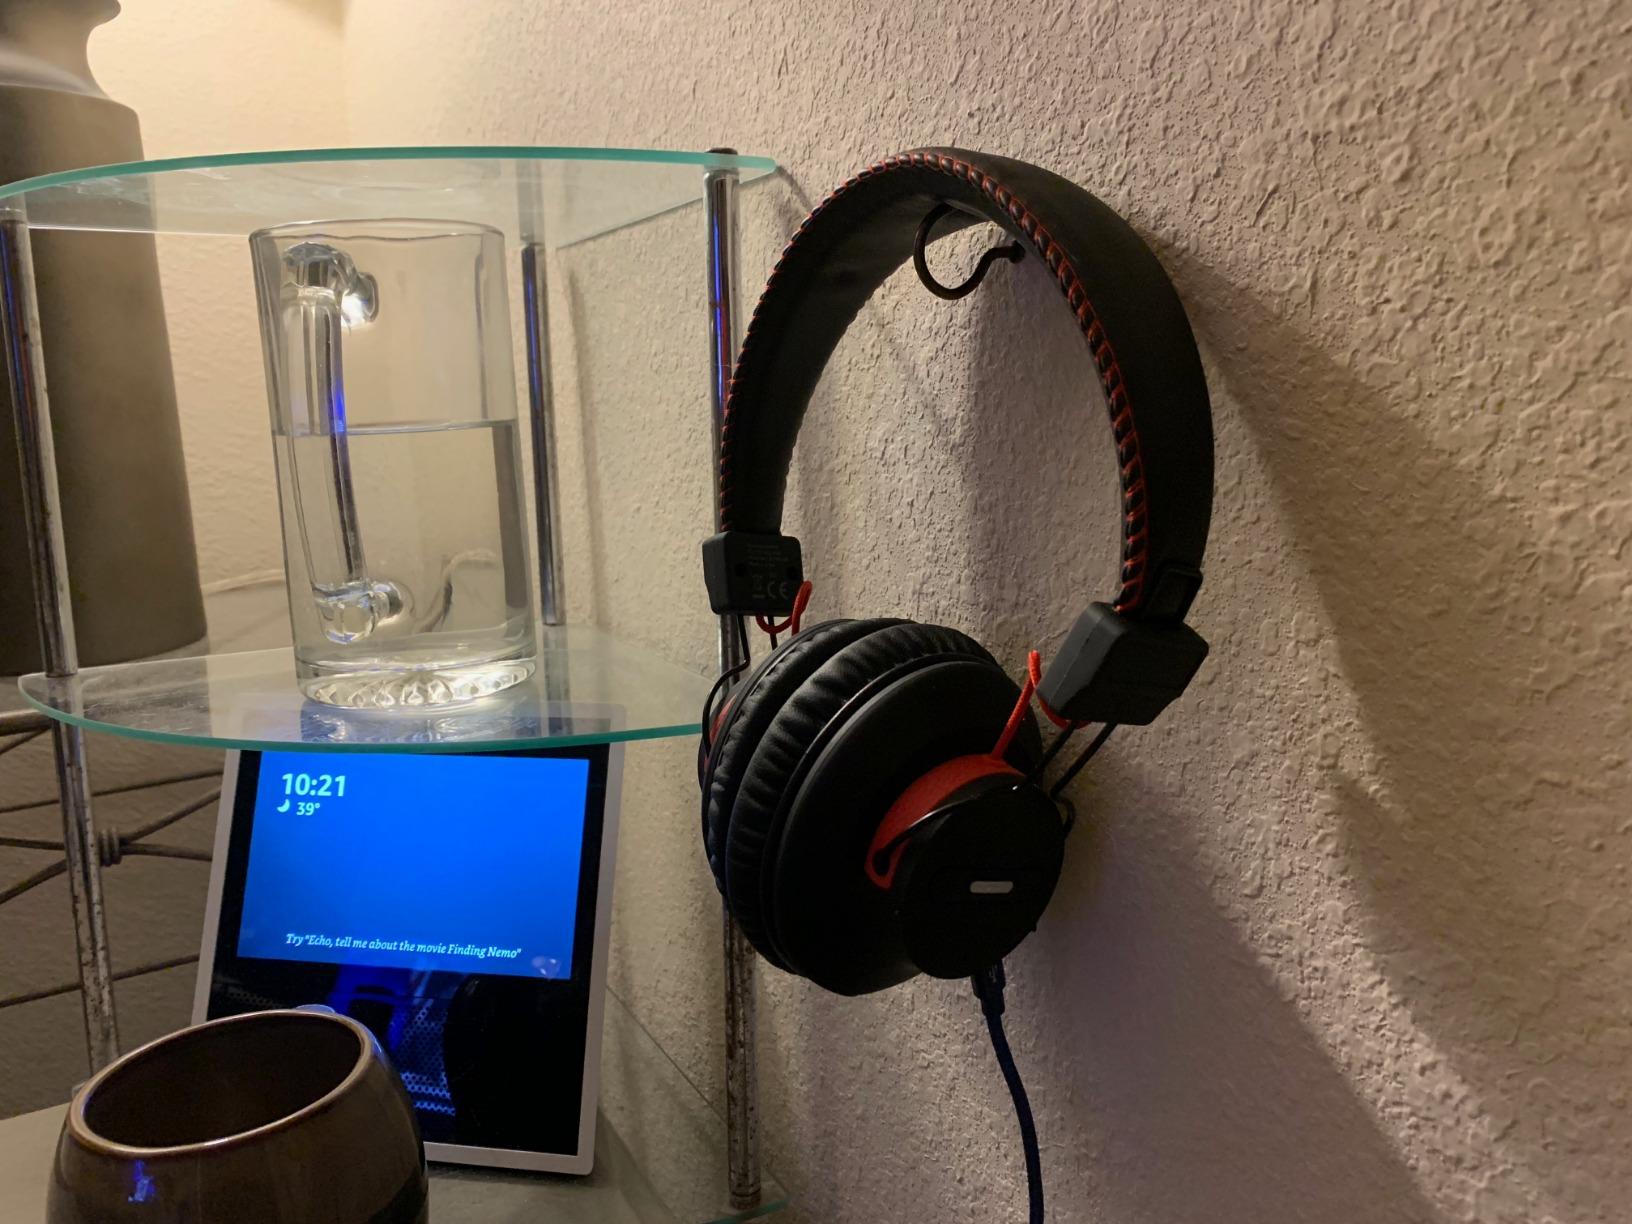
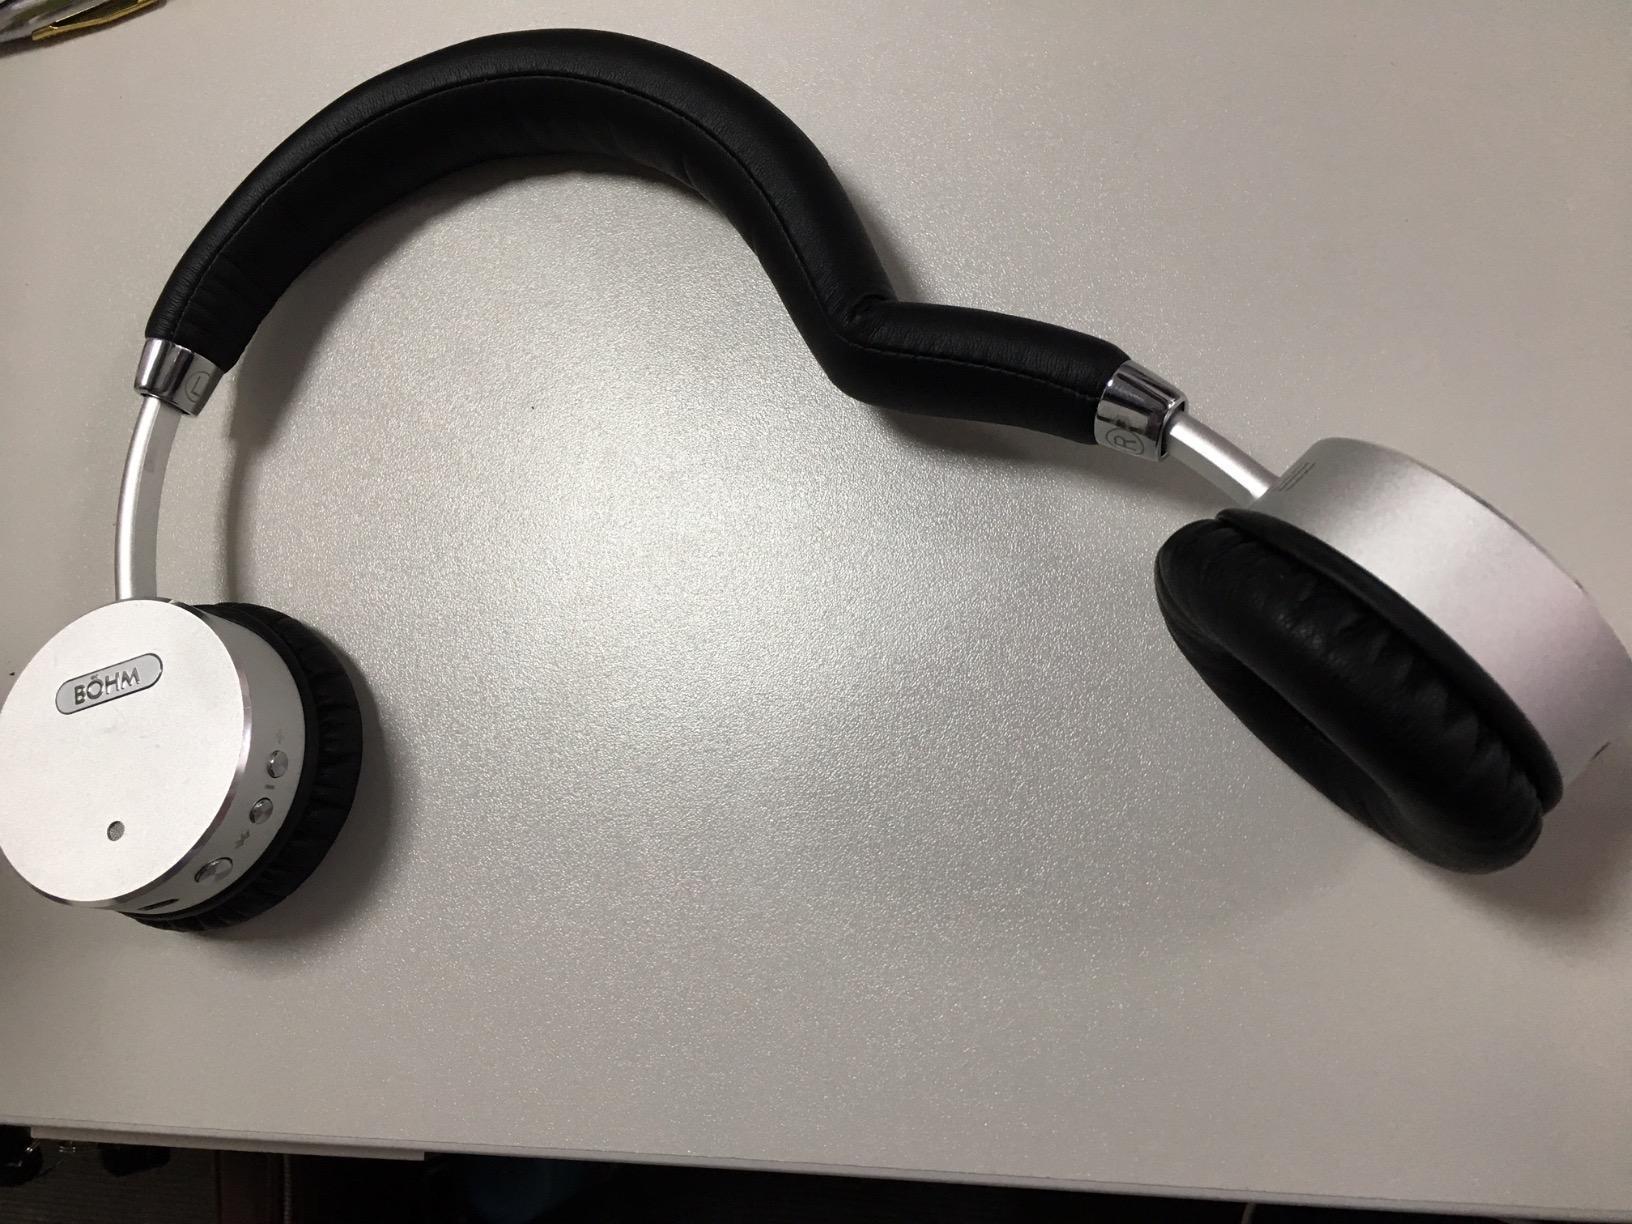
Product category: headphones
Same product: no